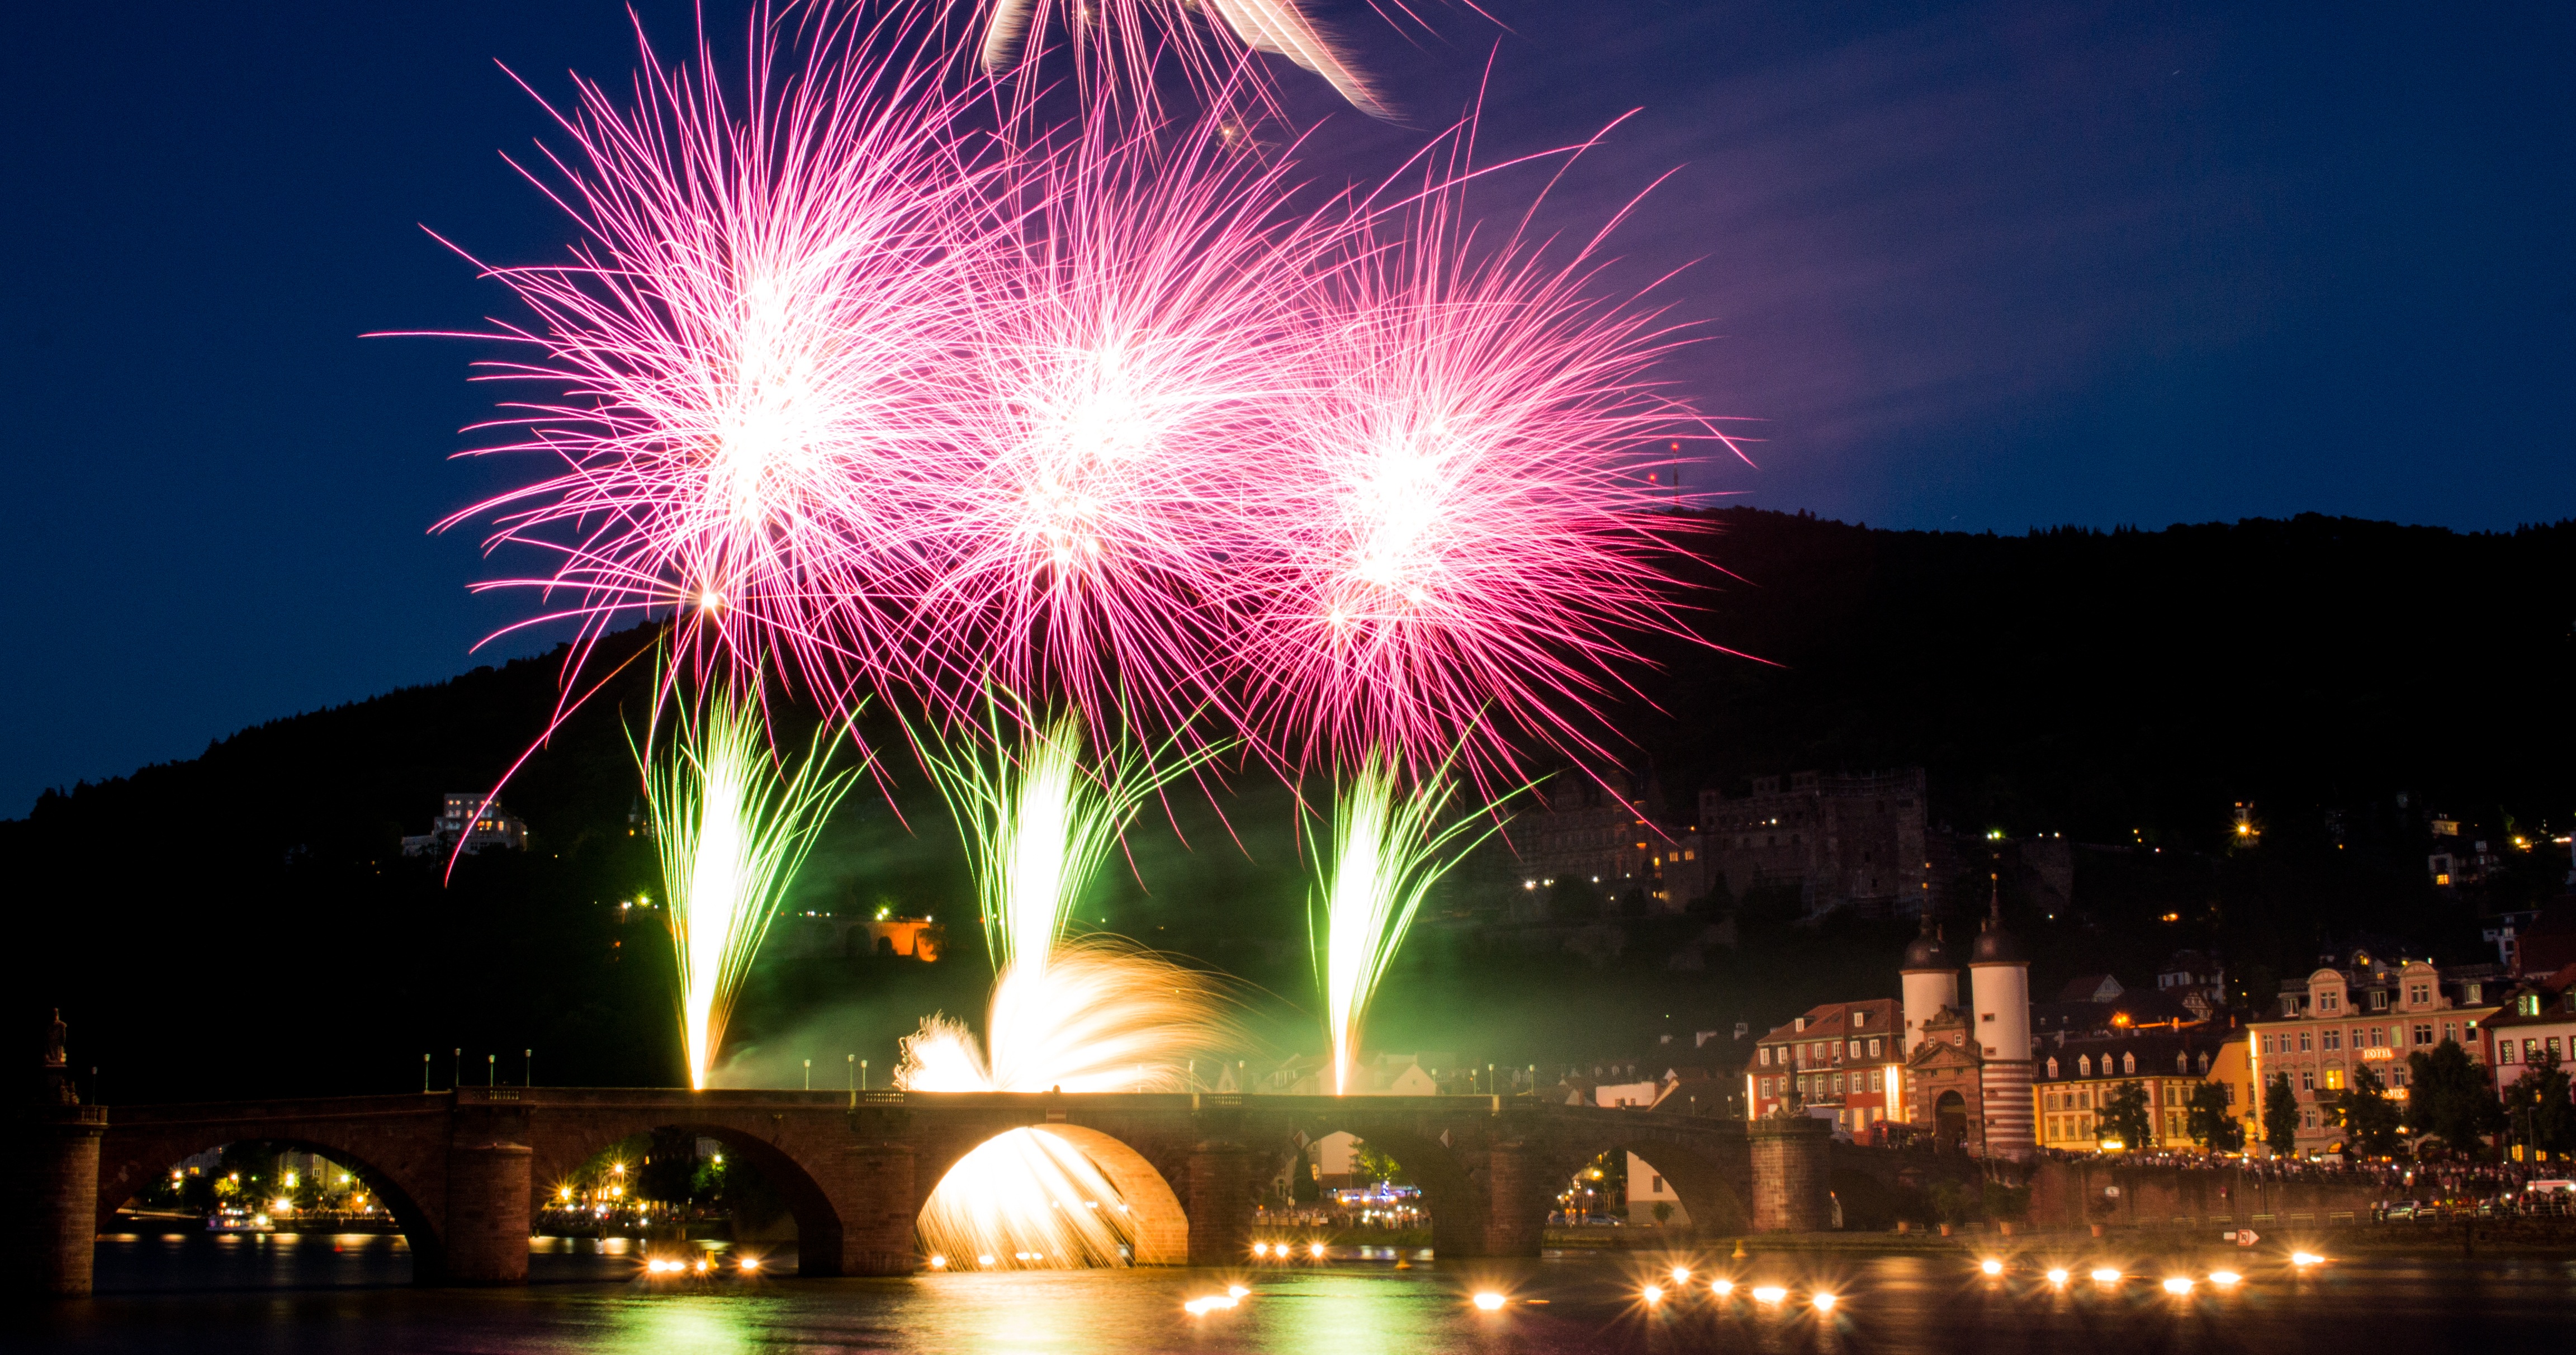
bridge, night, building, river, recreation, heidelberg, lighting, fireworks, fortress, event, neckar, old bridge, new year's eve, outdoor recreation